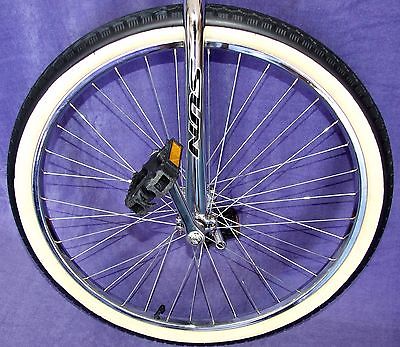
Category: bicycle